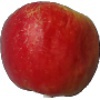
Label: red_yellow_apple